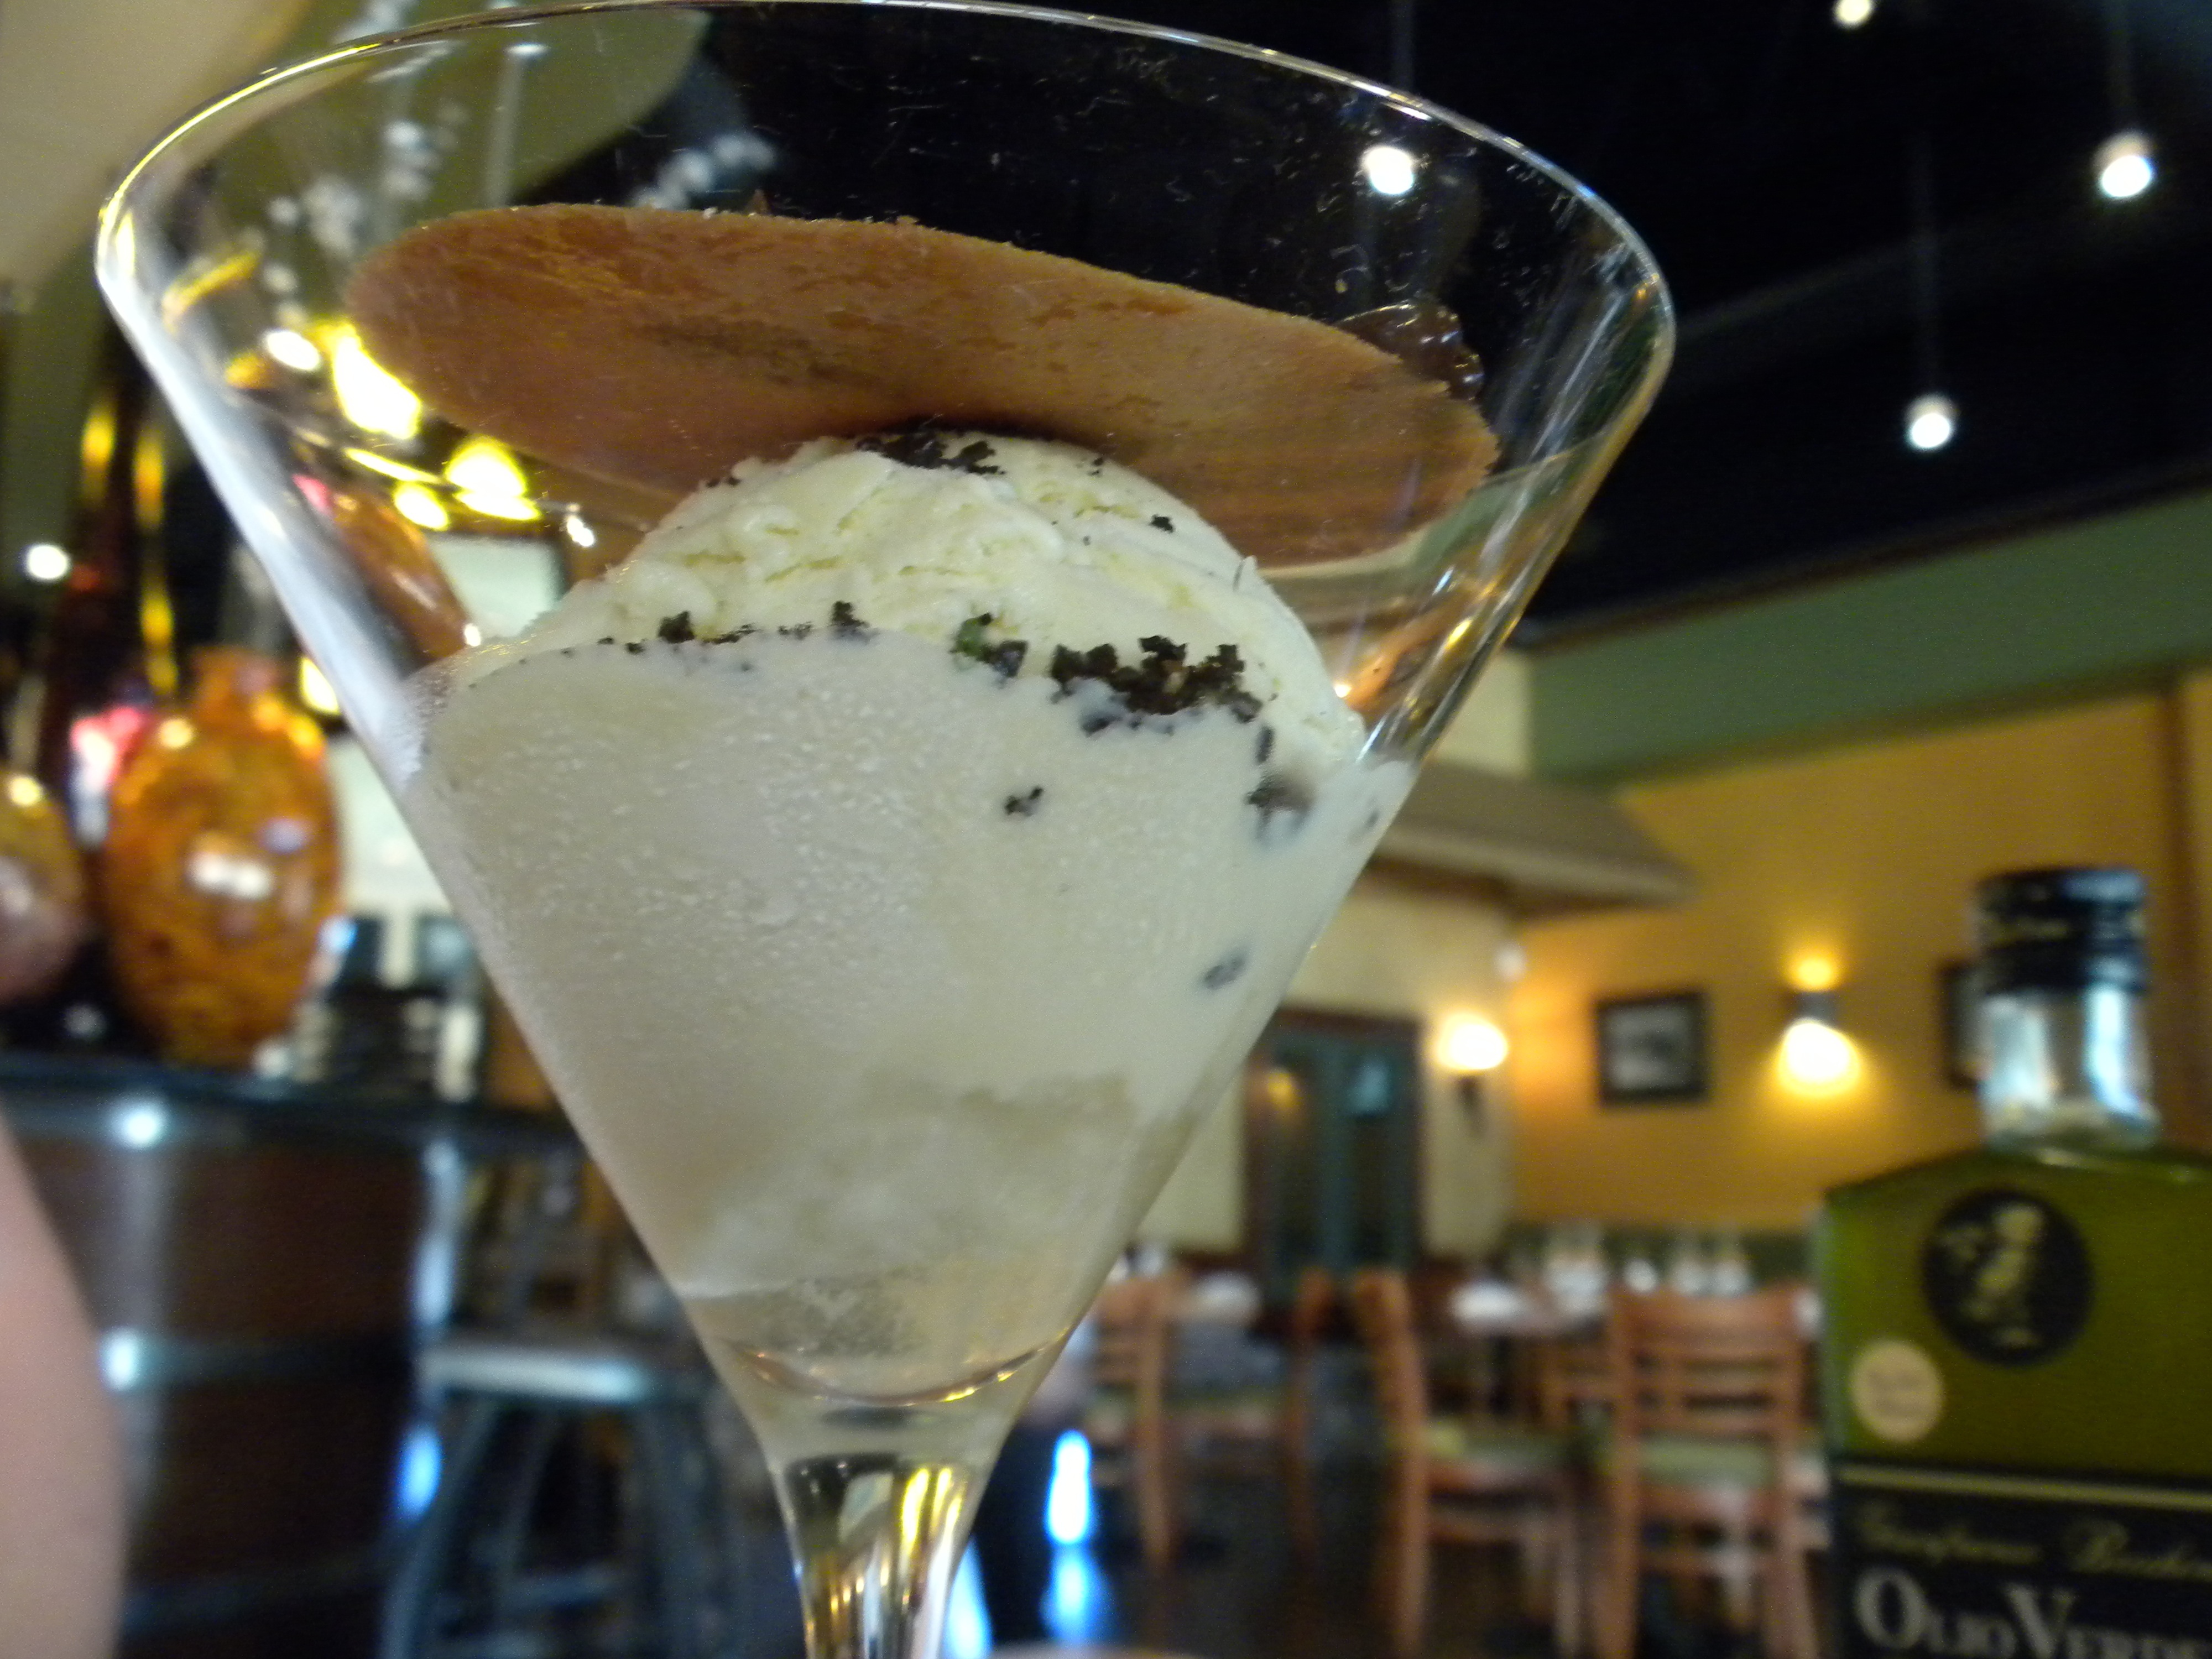
white, restaurant, meal, food, drink, chocolate, milk, gourmet, dessert, cocktail, martini, liqueur, vanilla, creme, alcoholic beverage, tiramisu, distilled beverage